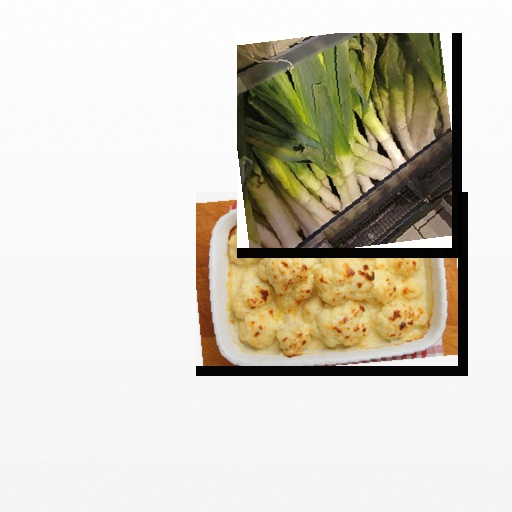
Food items: cauliflower, leek